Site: brandenburg
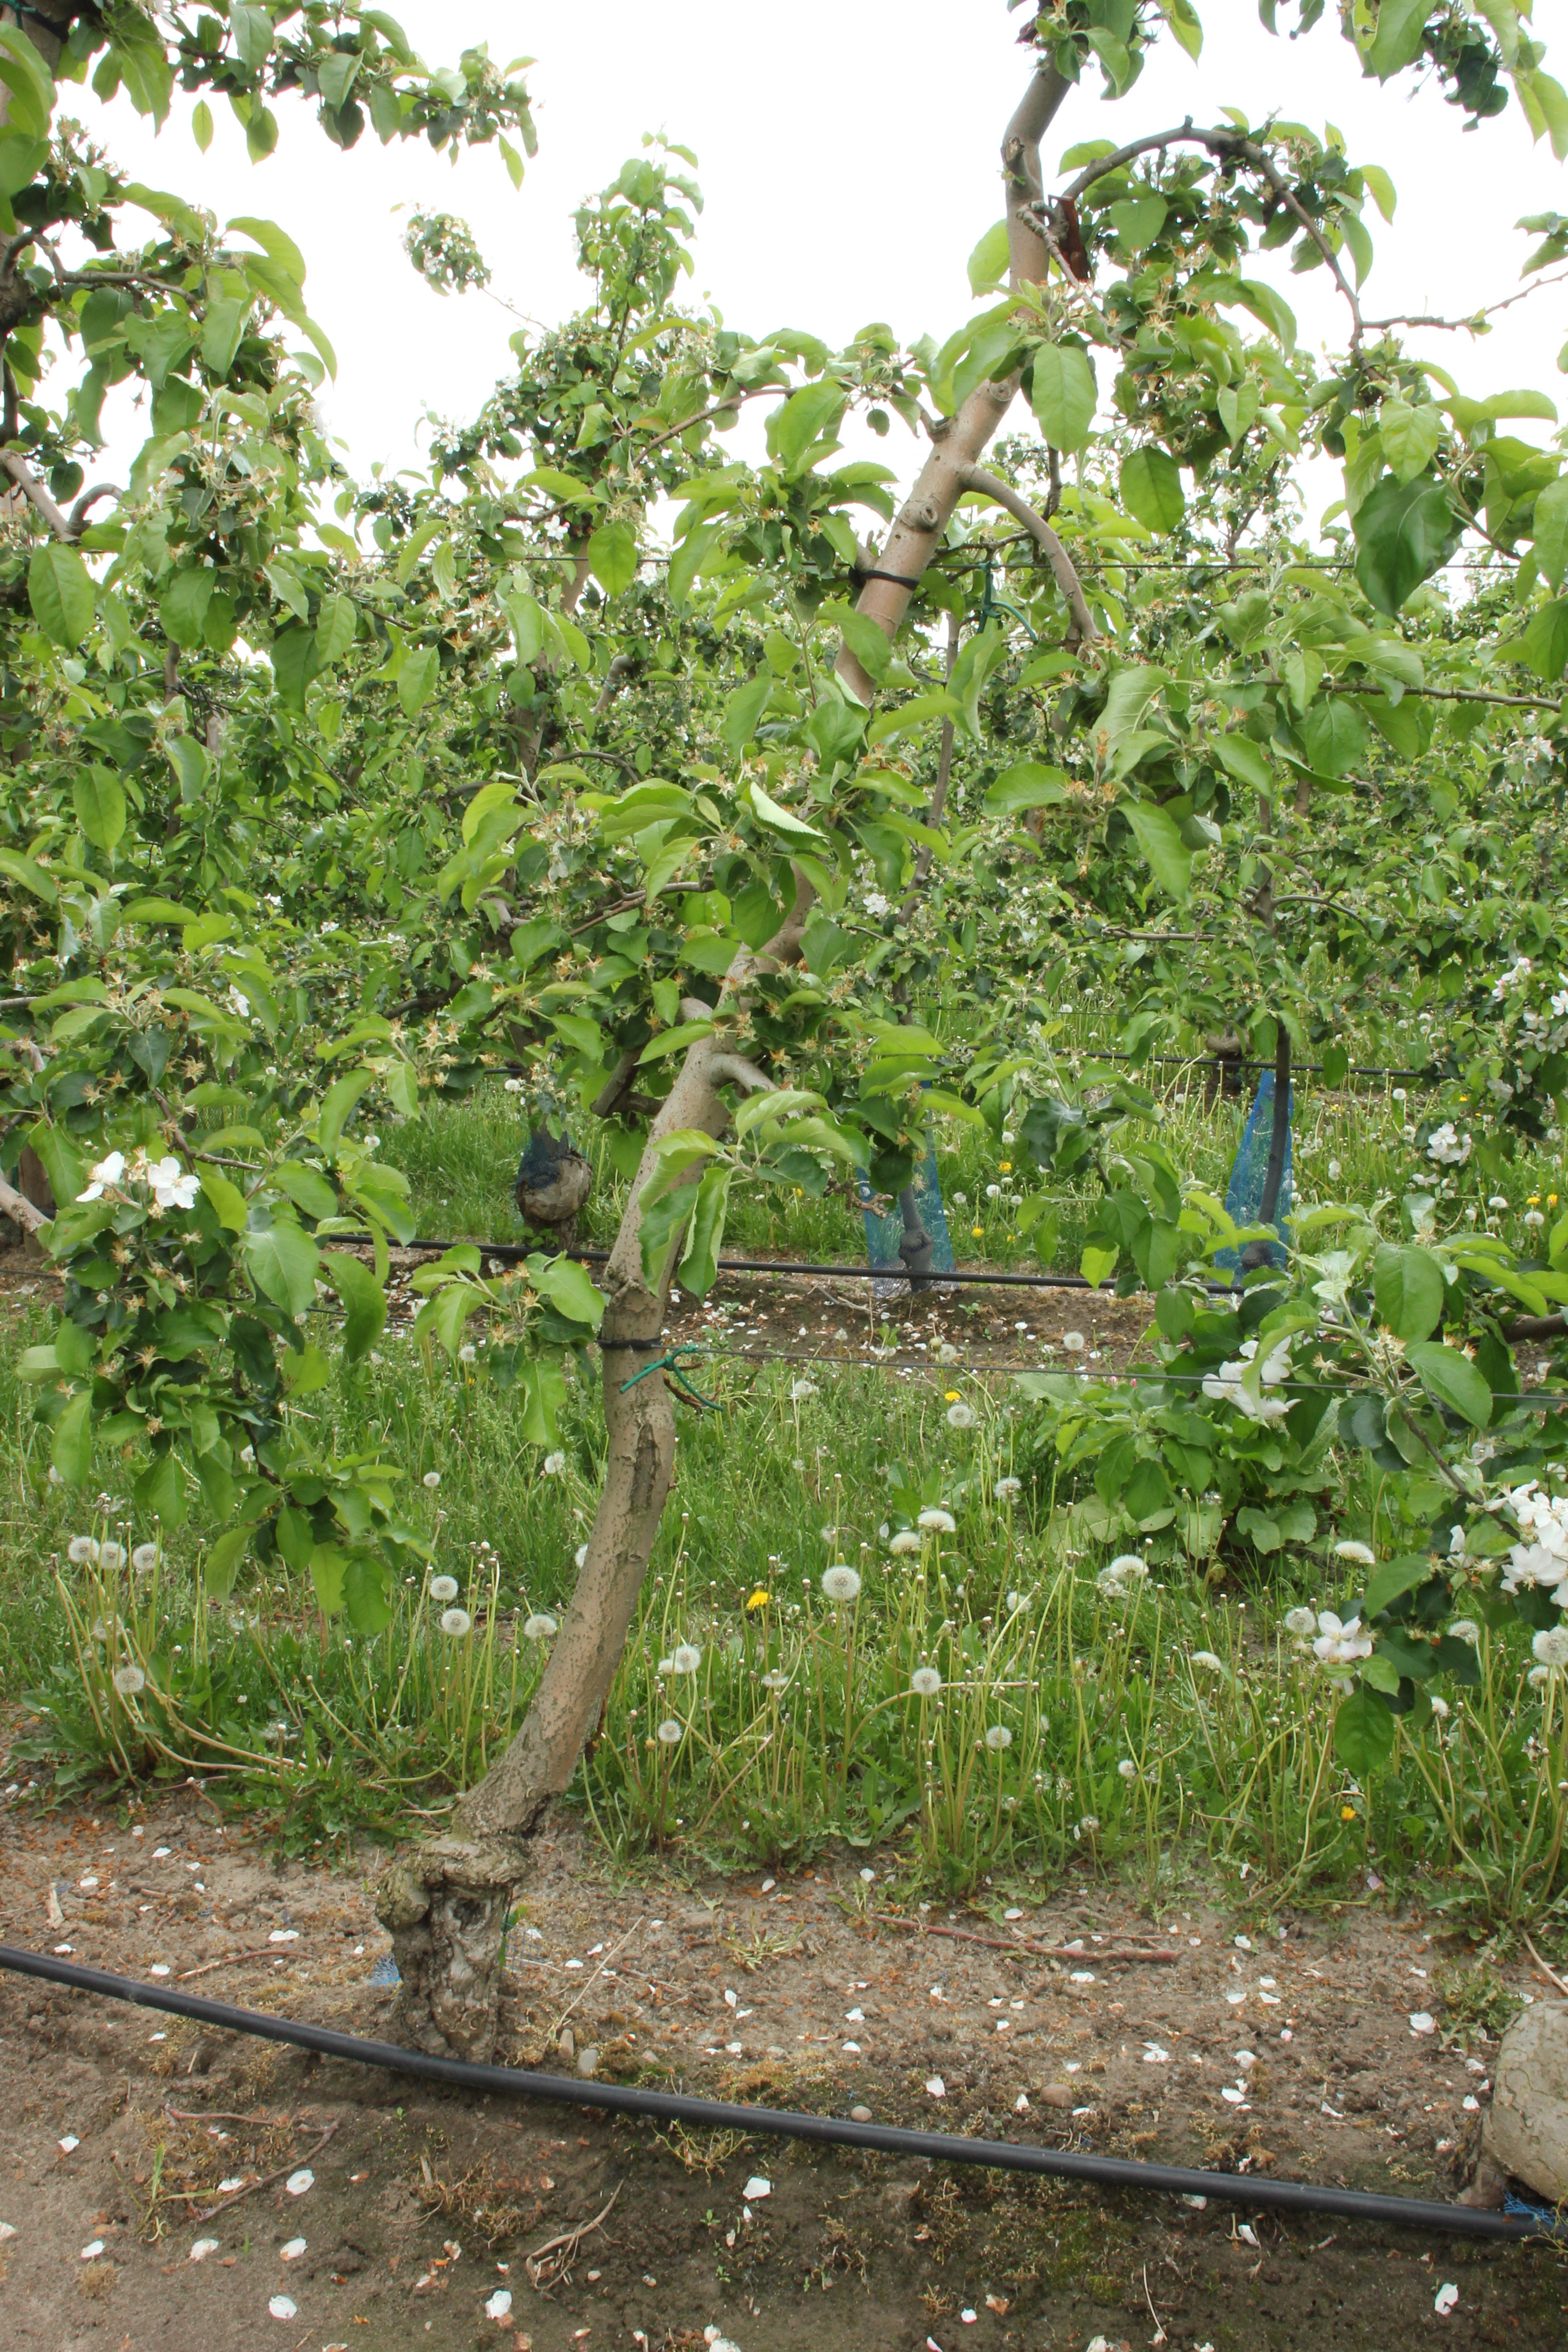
Growth stage (BBCH 67): Flowering